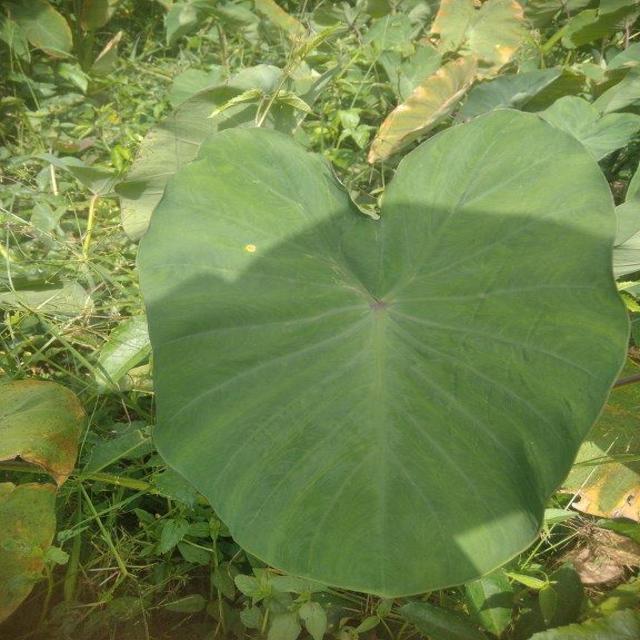
Label: Healthy